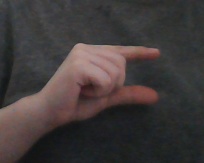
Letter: dal